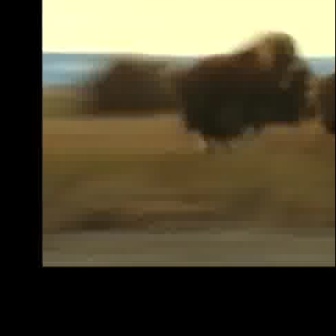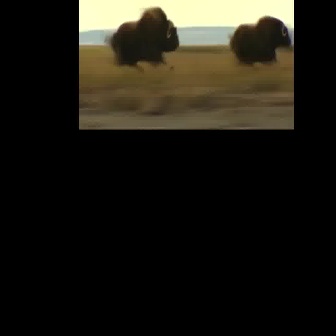
  Please identify the target specified by the bounding box [174,30,311,168] in the first image and locate it in the second image. Return the coordinates in [x_min,y_min,x_max,y_max] format.
Answer: [104,5,180,81]